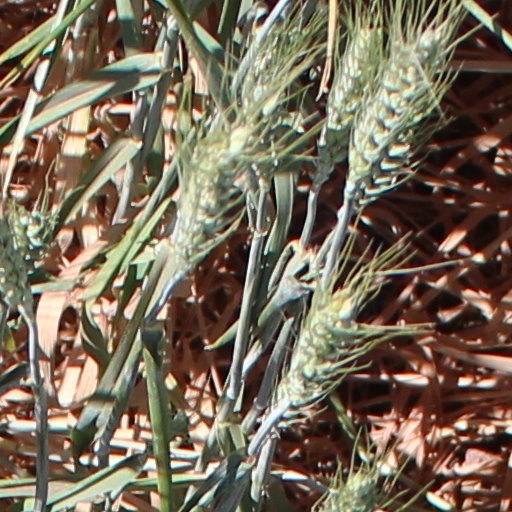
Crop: wheat